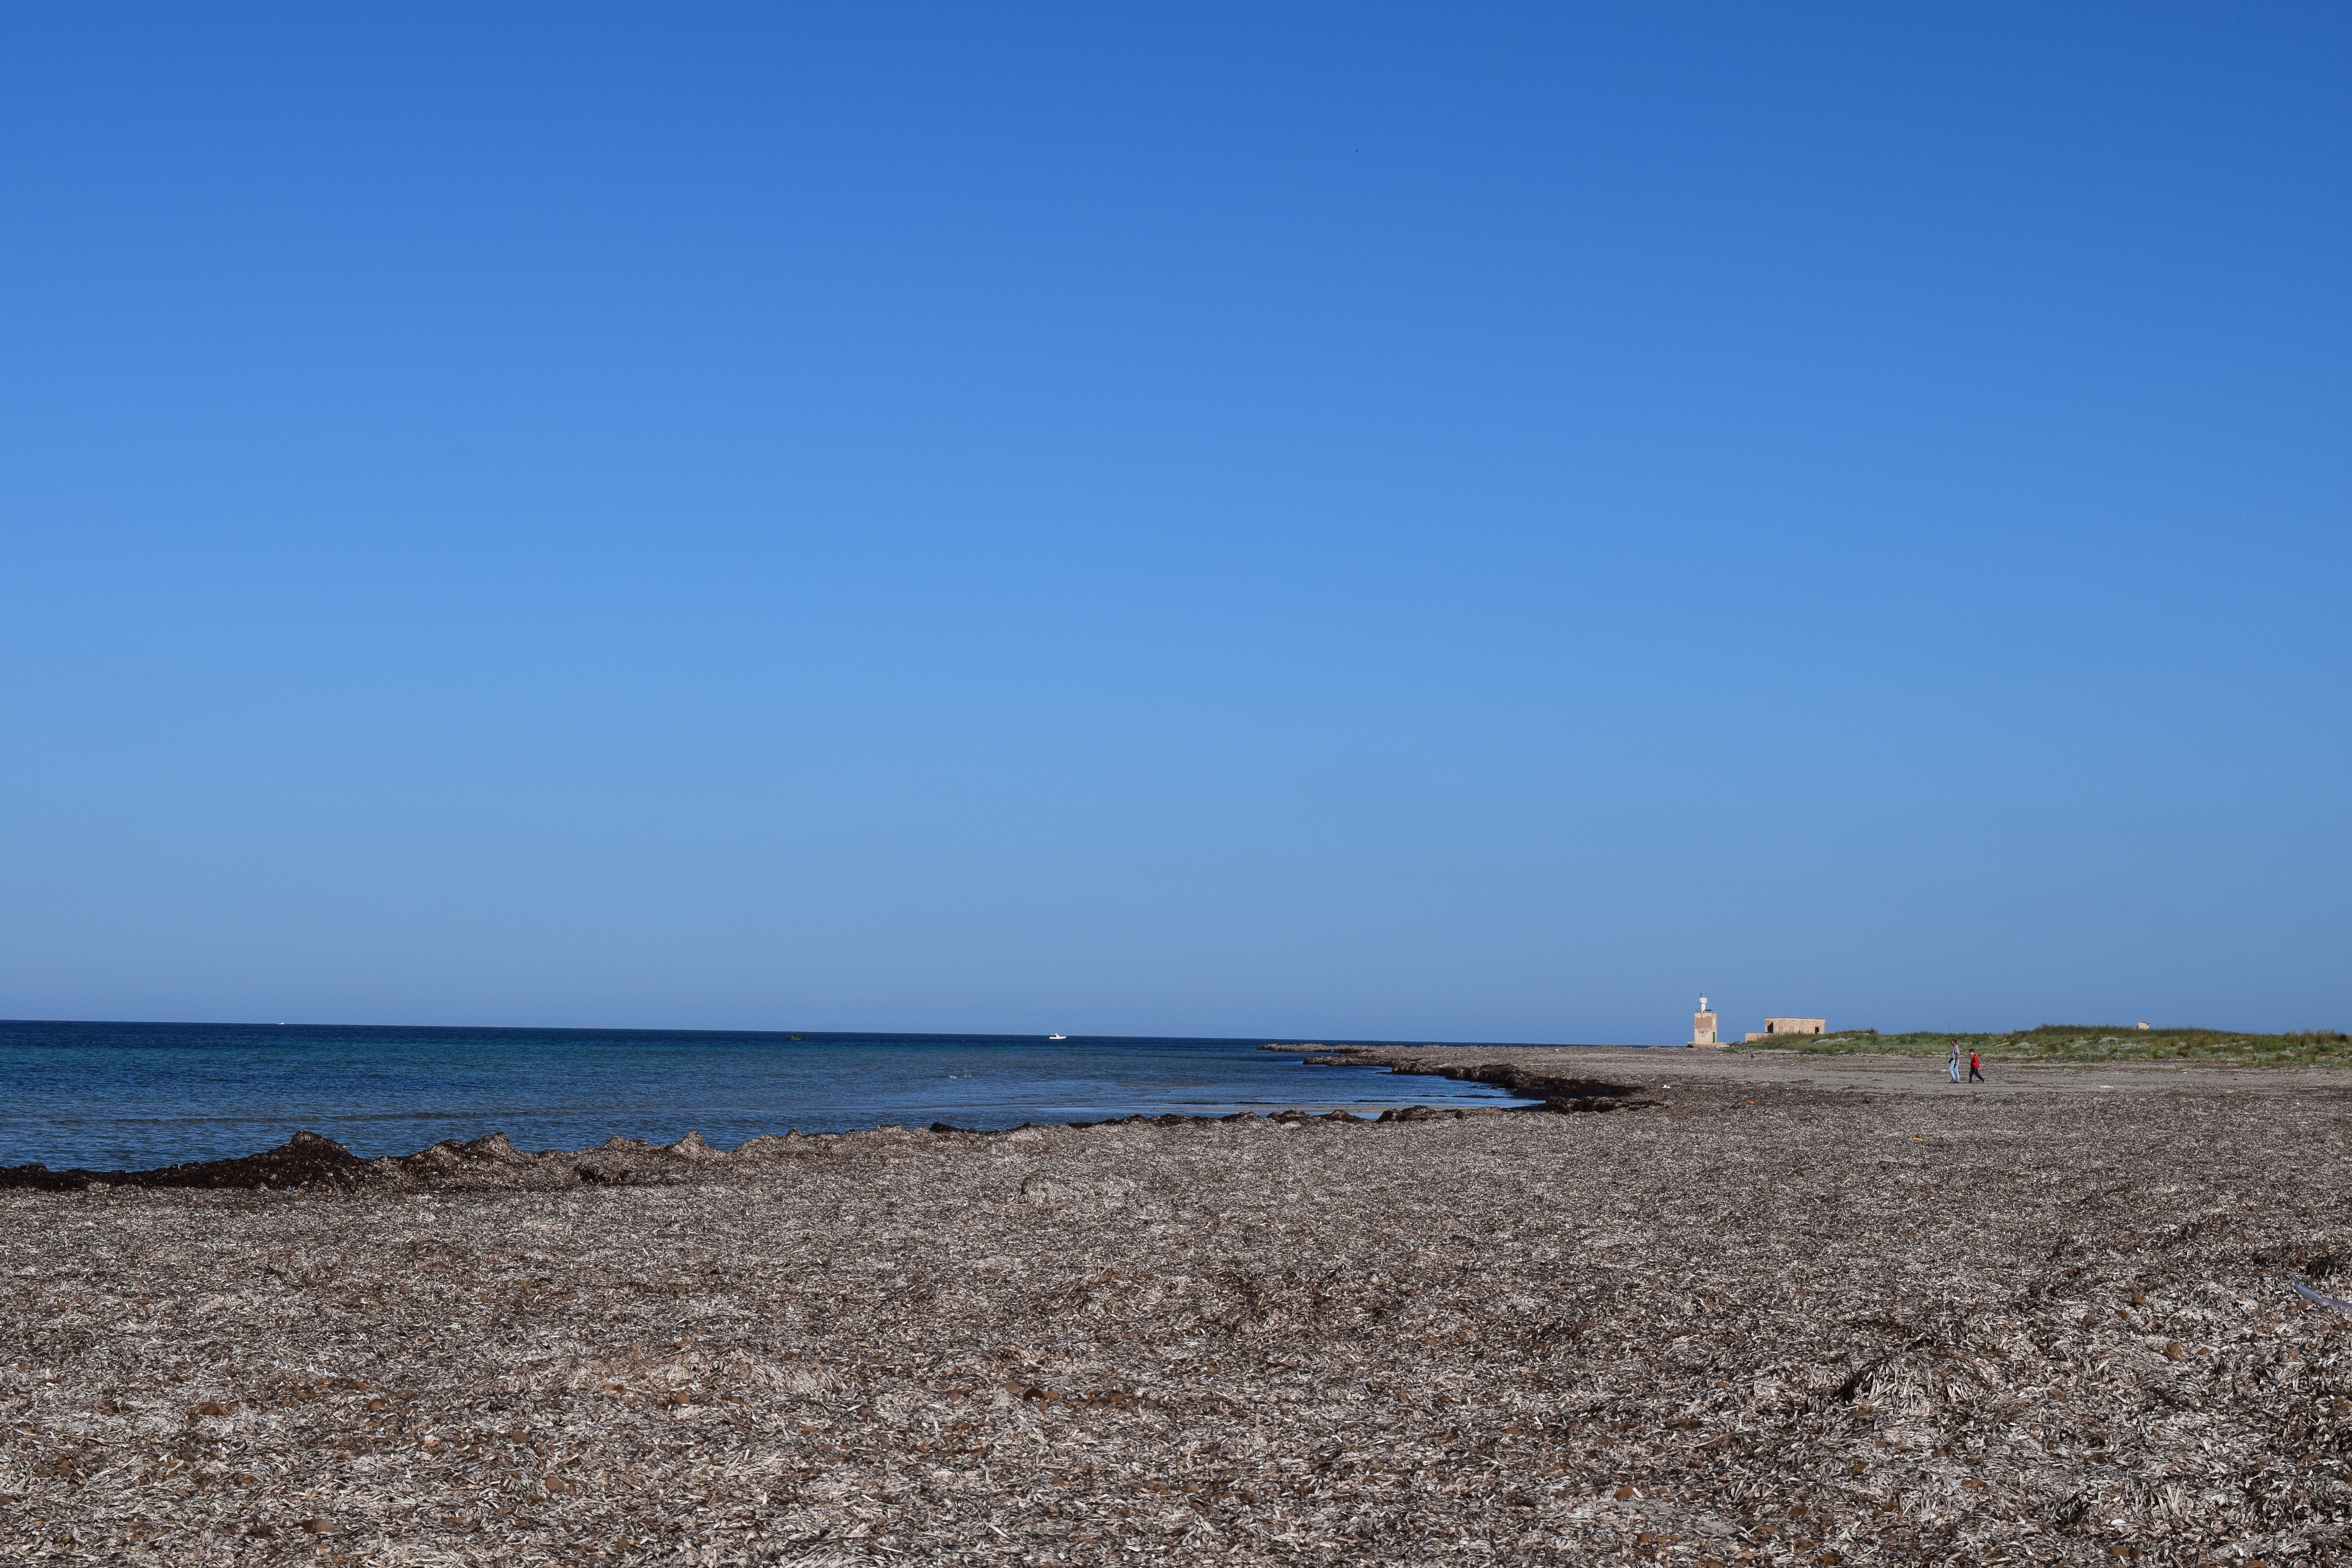
beach, sea, coast, nature, sand, ocean, horizon, lighthouse, sky, shore, wave, vacation, cove, mediterranean, peaceful, seaweed, bay, blue, rest, lonely, body of water, silent, cape, unaffected, originally